Féroce

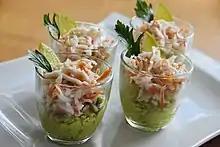
Féroce served with surimi fish sticks

Féroce, also referred to as féroce d'avocat (English: "fierce avocado"), is prepared using mashed avocados, cassava, olive oil and lime juice, with salt cod, garlic, chili peppers, hot sauce and seasonings blended in. It is a spicy dish that can also be used as a spread on various foods. Other seafood such as crab can be used to prepare féroce, and it is a popular dish in Martinique, an insular region of France.